Malikappuram

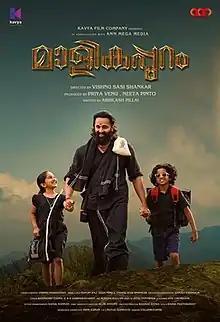
Theatrical release poster

Malikappuram is a 2022 Indian Malayalam-language action adventure drama film directed by Vishnu Sasi Shankar and written by Abhilash Pillai. The film stars Unni Mukundan alongside Deva Nandha, Sreepath, Alphy Panjikaran, Sampath Ram, Saiju Kurup, Ramesh Pisharody, T. G. Ravi, Sreejith Ravi, Manoj K. Jayan, and Renji Panicker in supporting roles. The plot centres around Kallu, an eight-year-old girl who is a devotee of Ayyappan and desires to visit Sabarimala Temple.